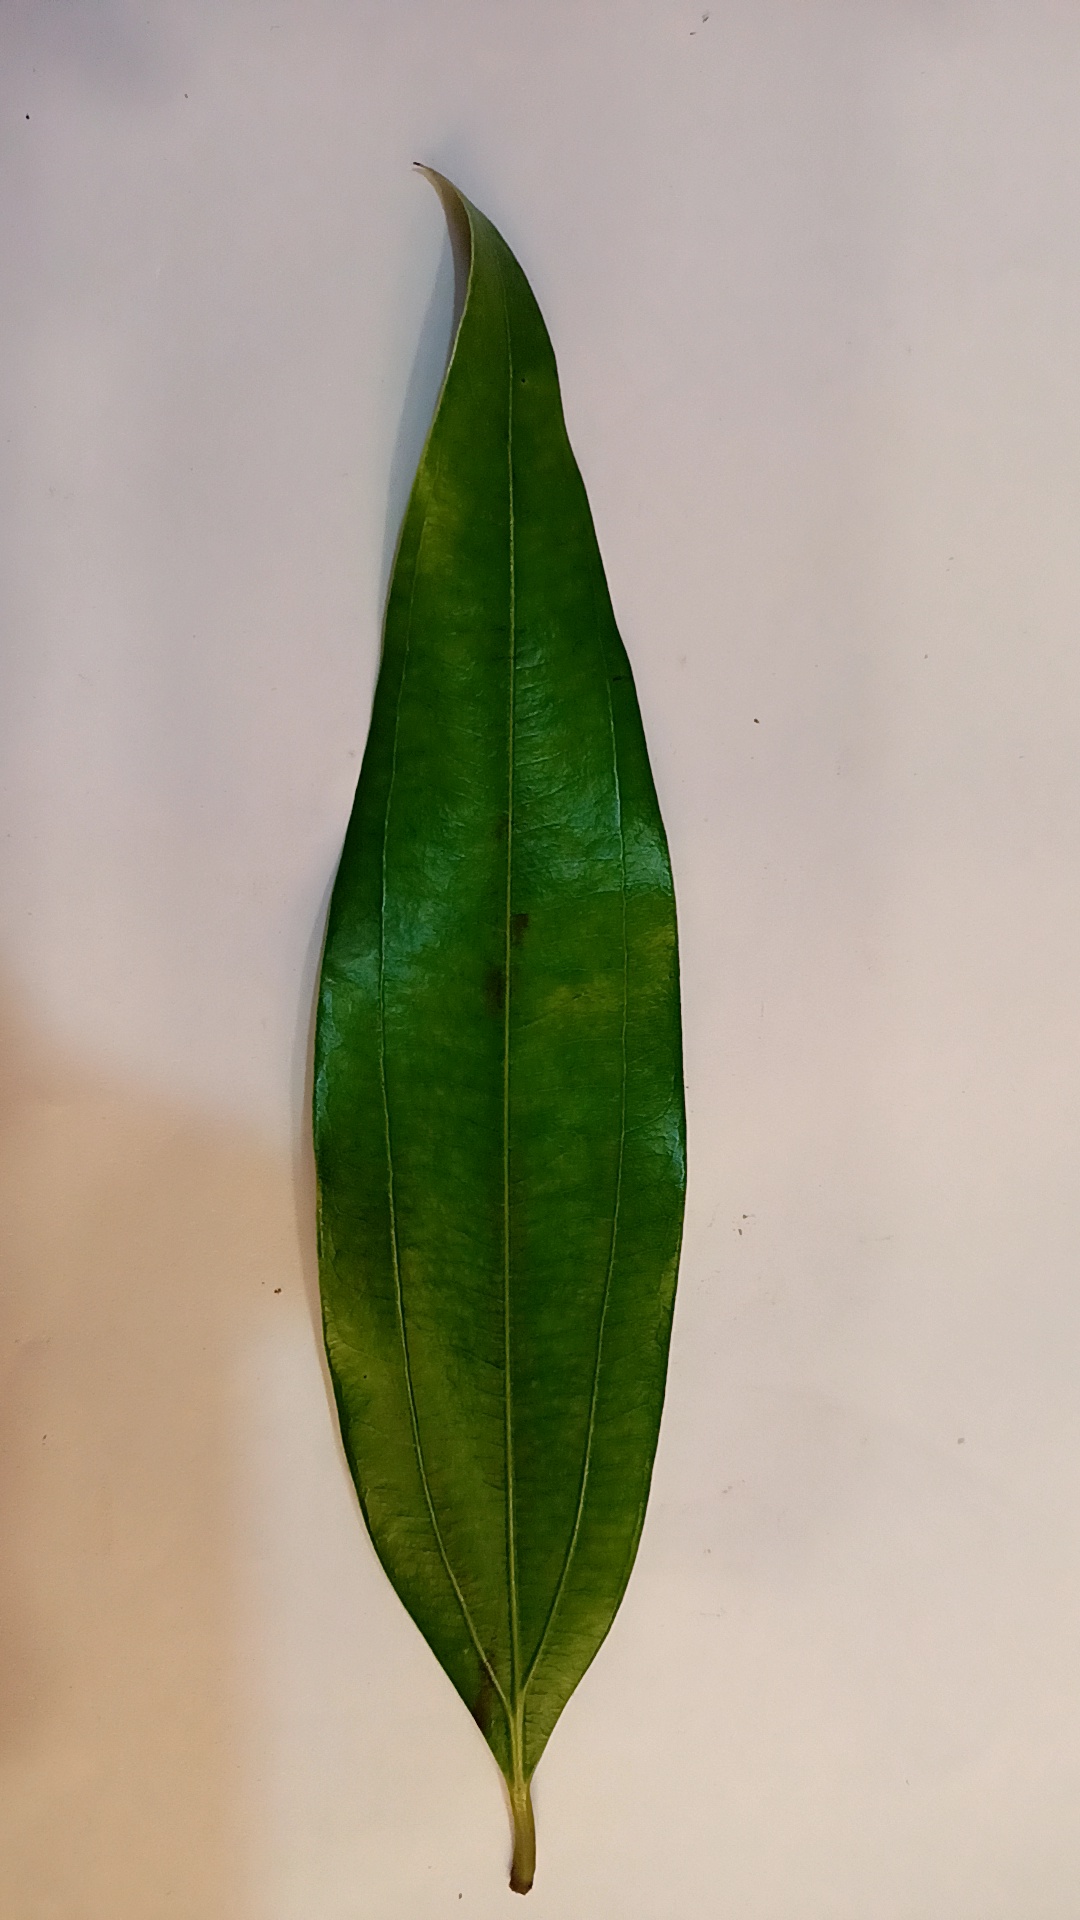
Label: Healthy